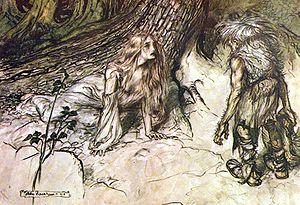
Personnages de l'Anneau du Nibelung, ensemble de quatre opéras composés par Richard Wagner de 1849 à 1876 : le prologue L'Or du Rhin et les trois journées : La Walkyrie, Siegfried et Le Crépuscule des dieux.
Der Ring des Nibelungen est un cycle de quatre opéras de Richard Wagner, inspiré de la mythologie germanique et nordique, et particulièrement de la Chanson des Nibelungen, un poème épique germanique du Moyen Âge.